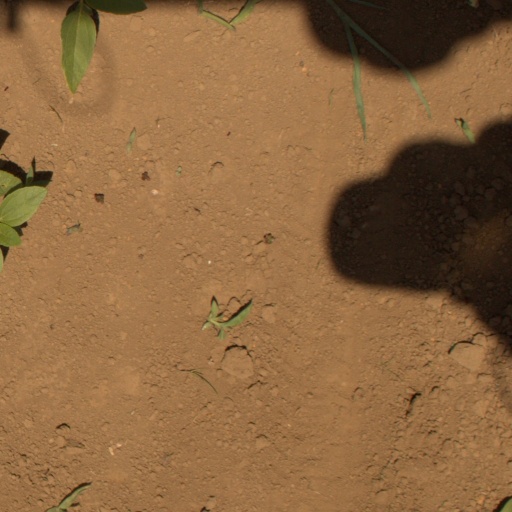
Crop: Jerusalem artichoke